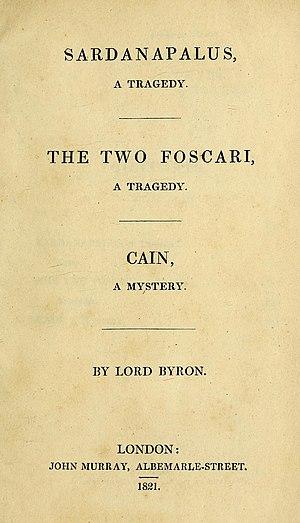
Caïn est une œuvre dramatique de Lord Byron écrite en 1821. Elle fut publiée en 1822 avec deux autres : The Two Foscari et Sardanapale. C'est une tentative de recréer l'histoire d'Abel et Caïn, en adoptant le point de vue de ce dernier. L'œuvre a la forme d'une pièce de théâtre, mais n'a pas été écrite dans l'intention d'être représentée sur scène.